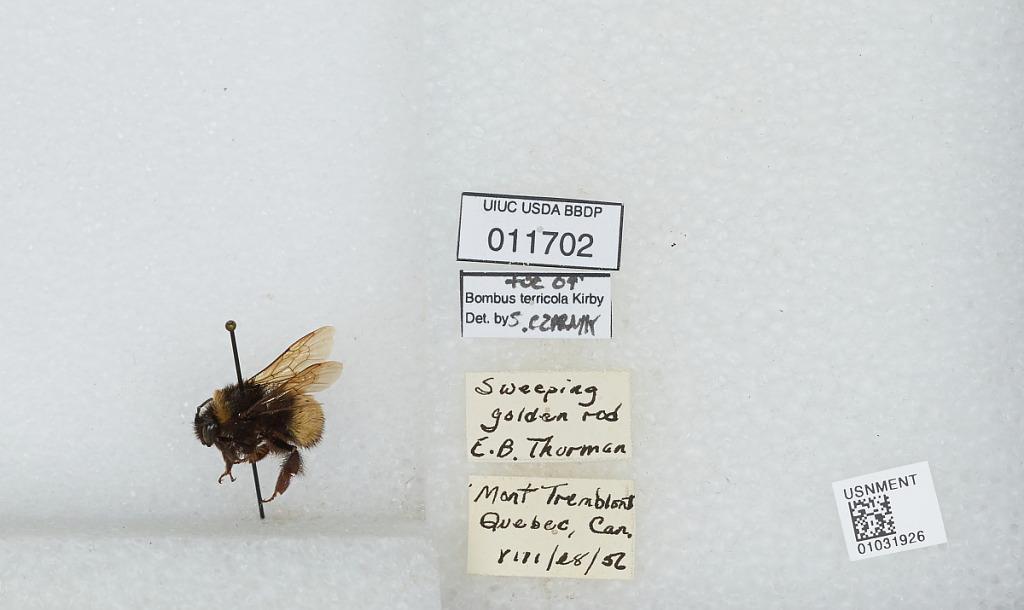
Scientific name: Bombus (Bombus) terricola Kirby
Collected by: E. Thurman
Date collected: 1956-8-18
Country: Canada
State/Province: Quebec
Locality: Mont Tremblant
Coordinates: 46.1614, -74.5603
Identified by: Czarnik, S.